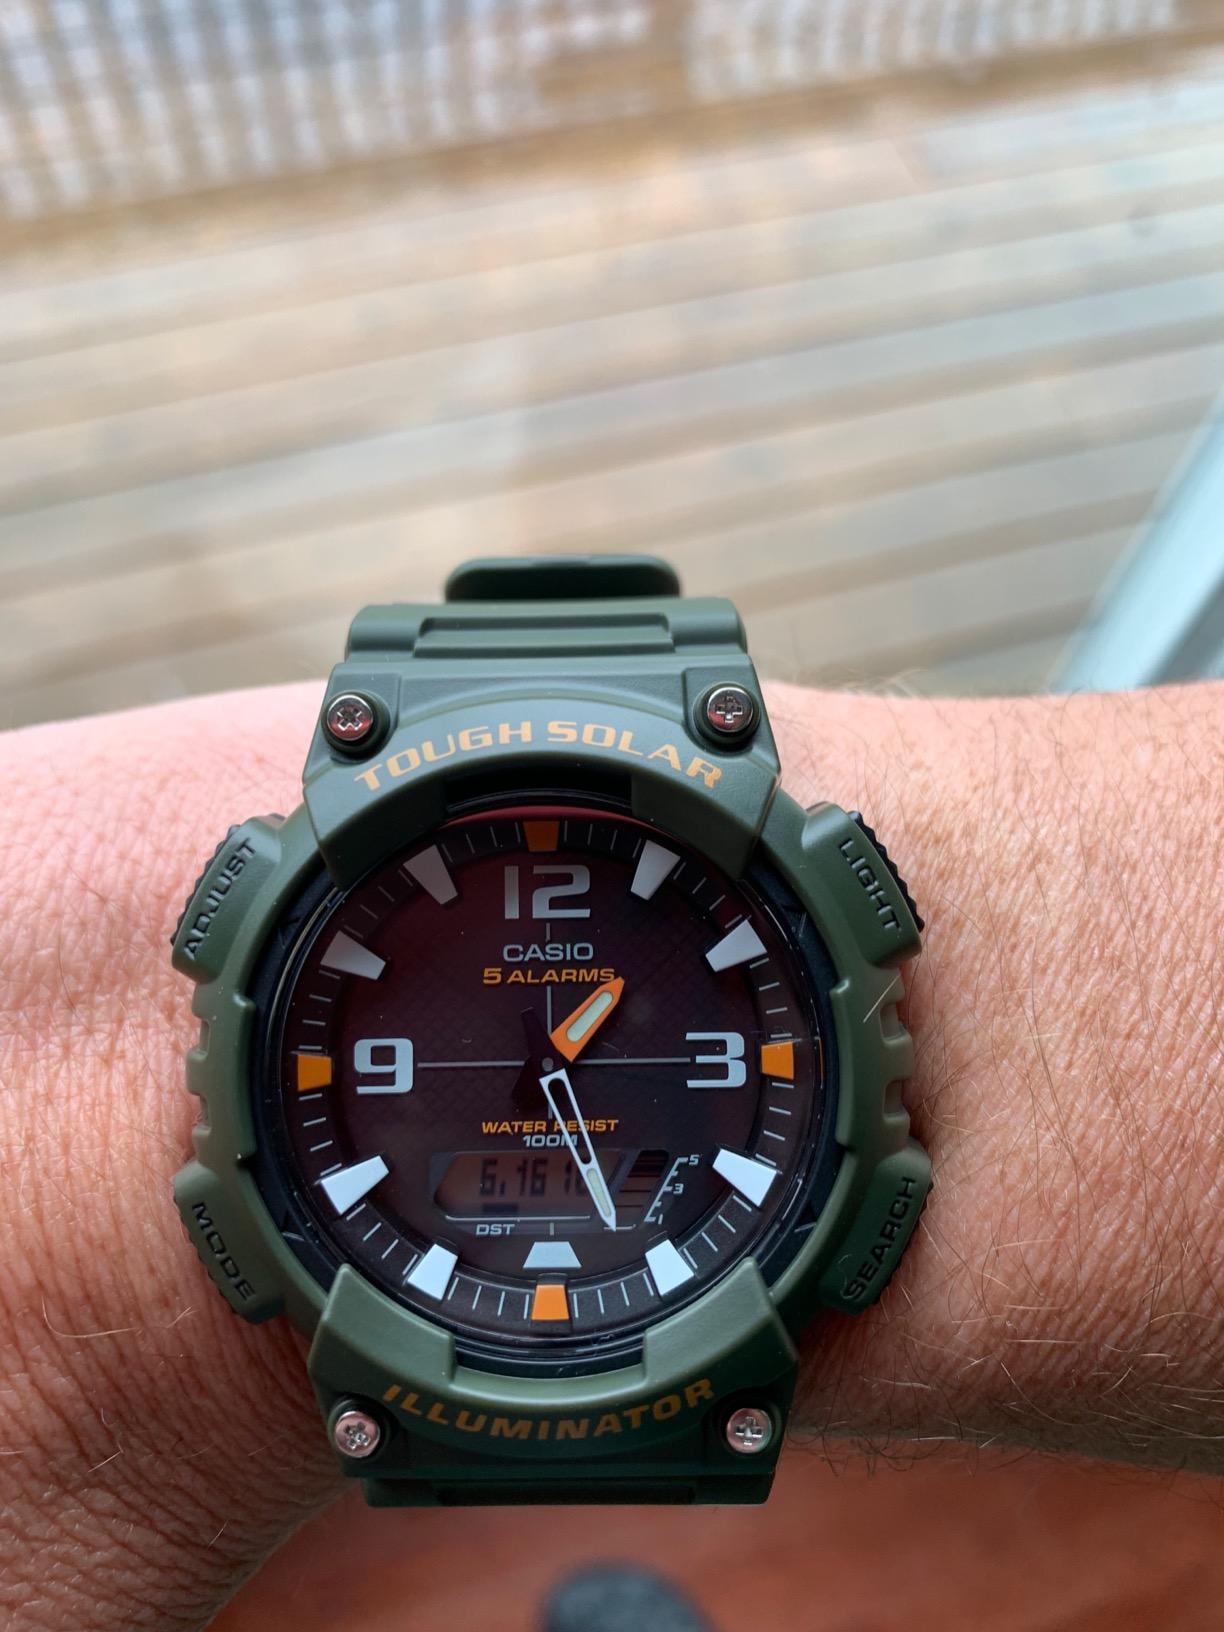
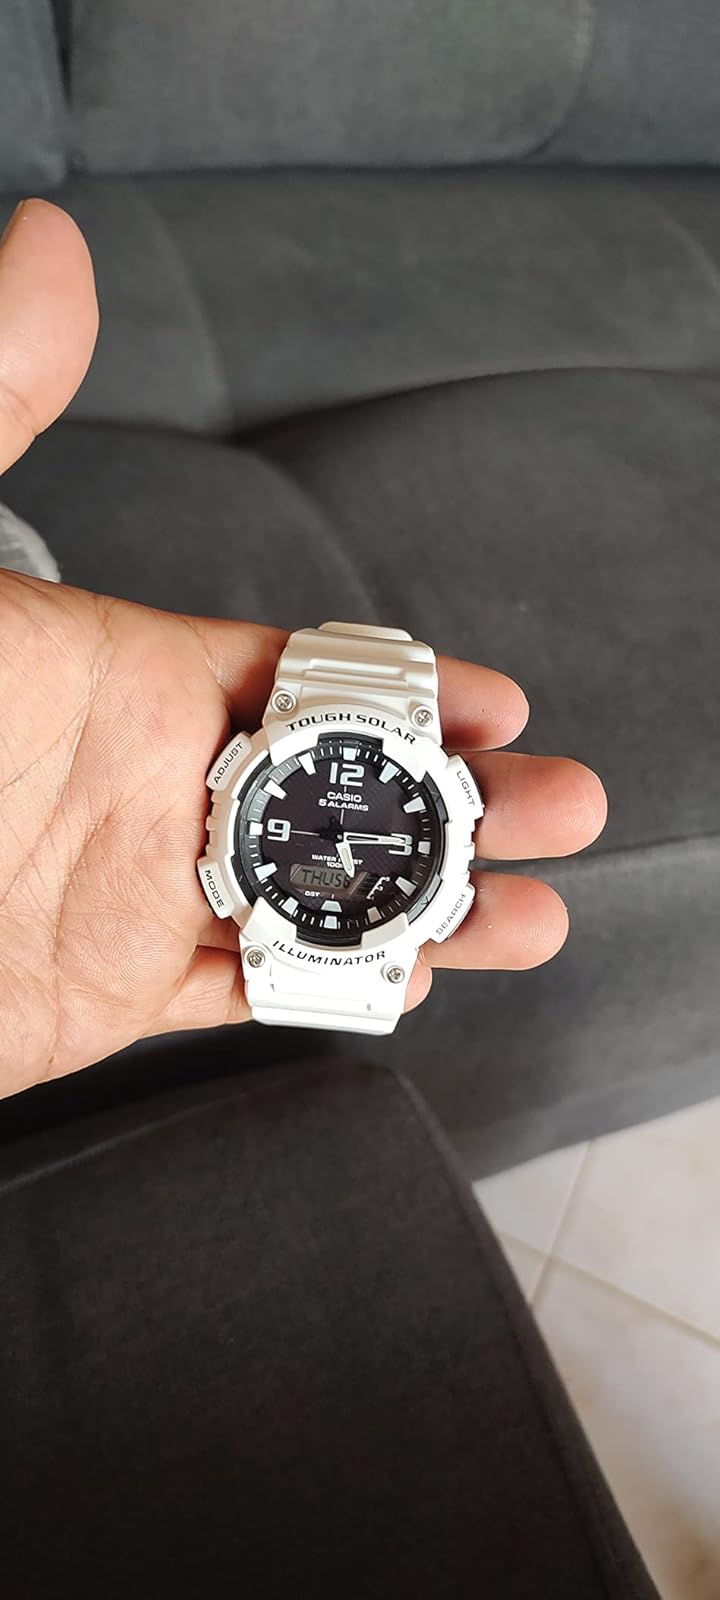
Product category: accessories_watch
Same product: no